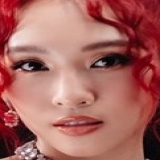
ca sĩ Emily